Chinese Taishan

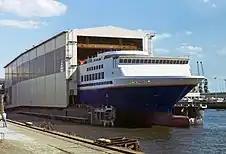
"Olympic Voyager"s launch at Hamburg, 1999

MS "Chinese Taishan is a cruise ship that was formerly owned by Royal Olympic Cruises and Carnival Corporation & plc, sailing for Carnival subsidiaries Costa Crociere and Ibero Cruises as Grand Voyager".